Gary E. McPherson

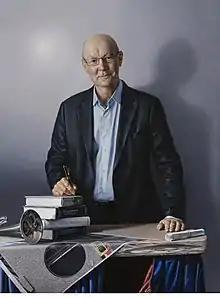
Professor Gary McPherson, by Andrew Mezei (2019). Collection; University of Melbourne, Melba Hall

The Ormond Chair of Music was endowed by Frances Ormond, a Scottish-Australian Pastoralist, member of the Parliament of Victoria and philanthropist. First occupied by George-Marshall-Hall from 1891 to 1900, it is the oldest endowed chair at the University of Melbourne. McPherson is the eighth Ormond Professor of Music at the University.